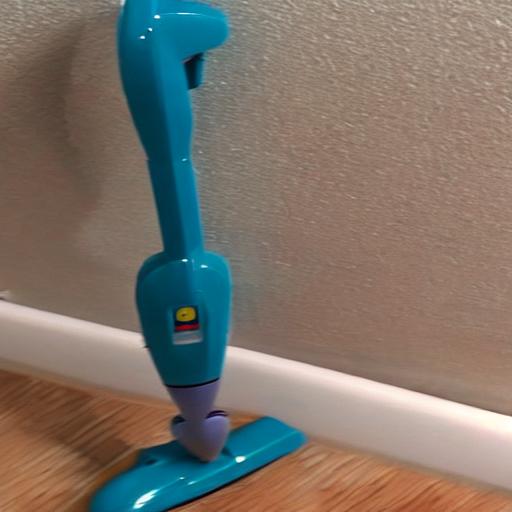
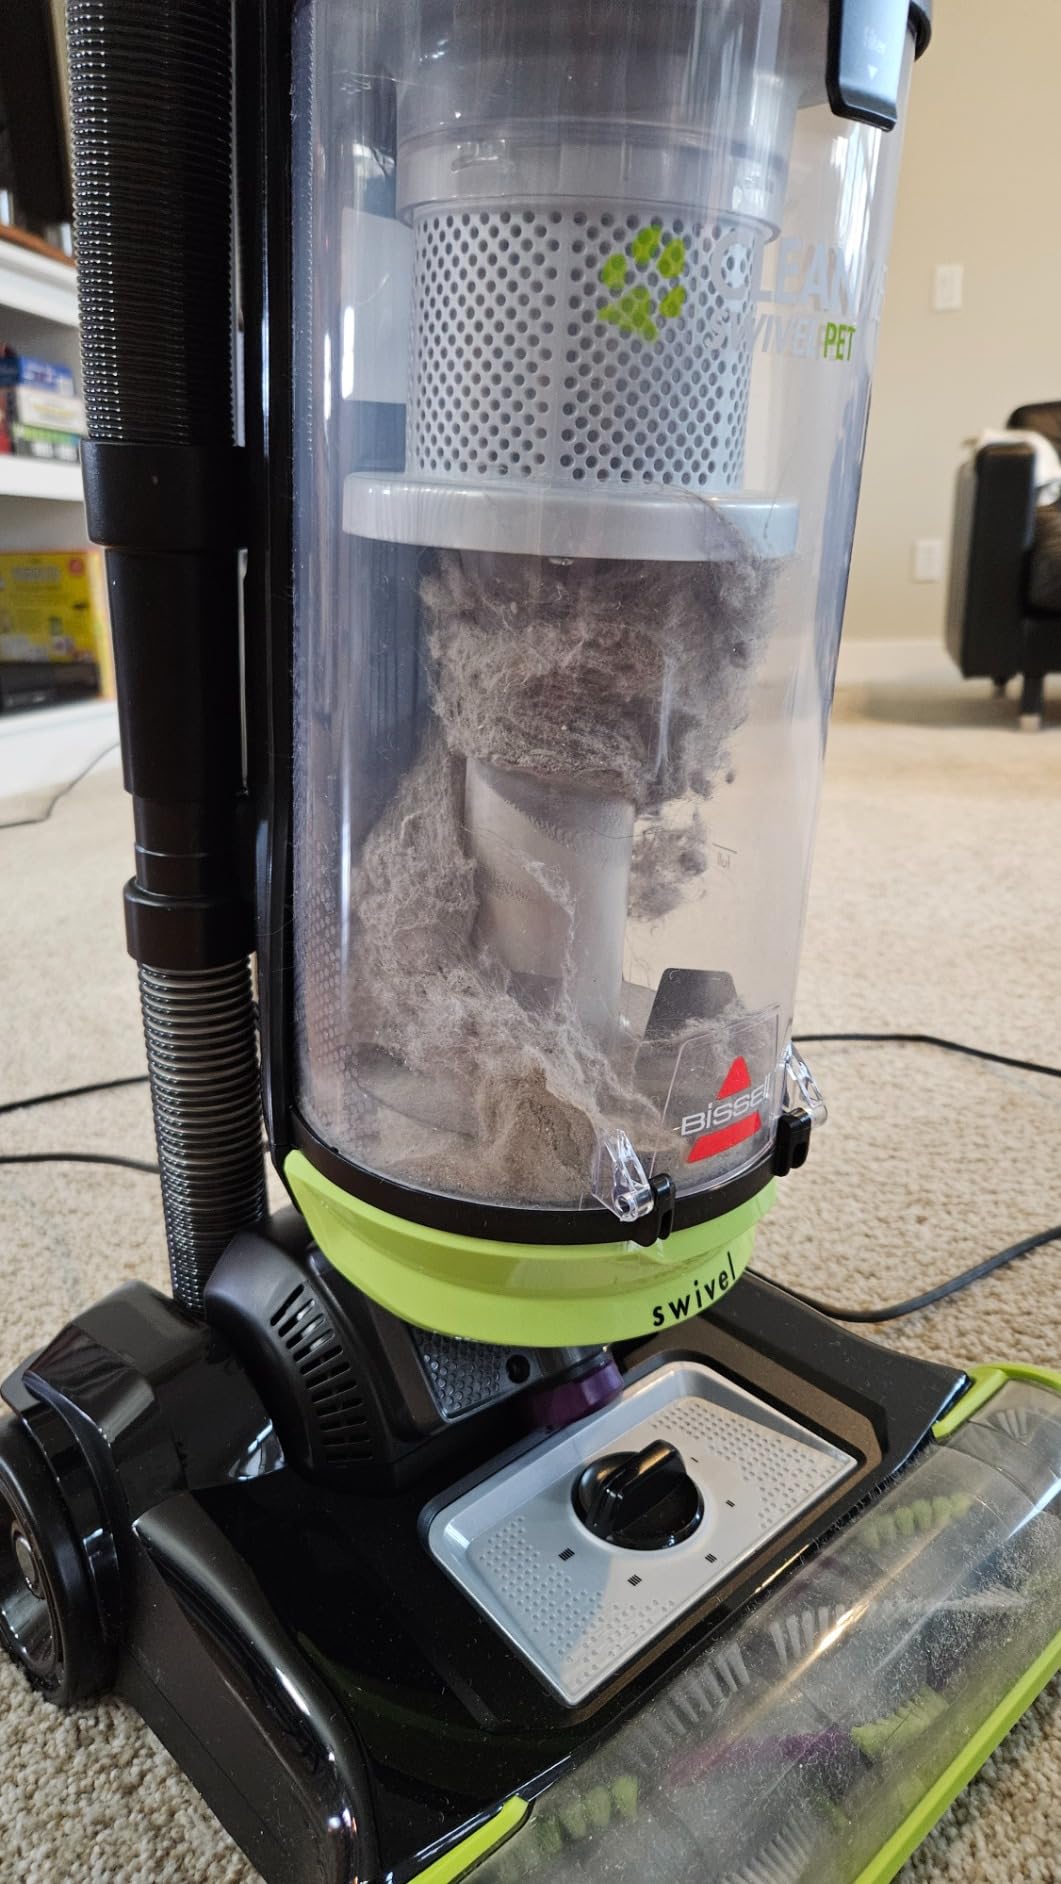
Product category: items_vacuum
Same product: no